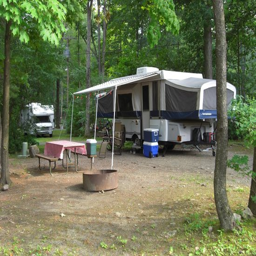
our large site in the row of section